Vera Steadman

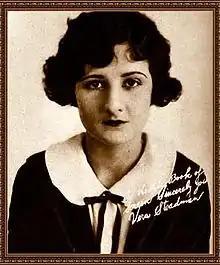
Vera Steadman in 1923

Vera Steadman (June 23, 1900 – December 14, 1966) was an American film actress of the silent era. Steadman was born on June 23, 1900, in Monterey, California.